Describe the emotion expressed in this image:  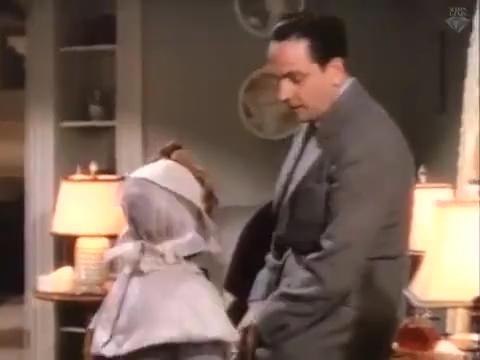
This person displays Suffering, valence and arousal with high intensity.